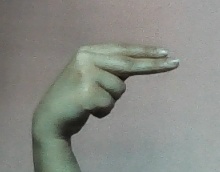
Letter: ain